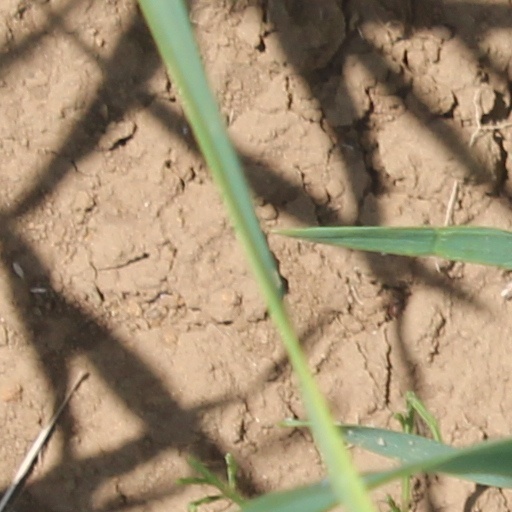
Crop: wheat